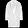
Label: Coat